Luigi Denza

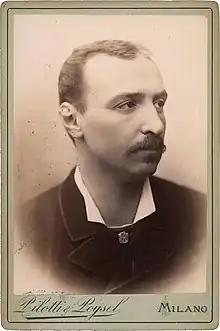
A portrait of Luigi Denza

Denza was born at Castellammare di Stabia, near Naples. He studied music with Saverio Mercadante and Paolo Serrao at the Naples Conservatory. In 1884, he moved to London, taught singing privately and became a professor of singing at the Royal Academy of Music in 1898, where he taught for two decades. He died in London in 1922.